Ocey Snead

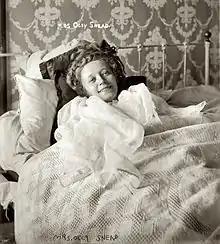
Snead on December 21, 1907

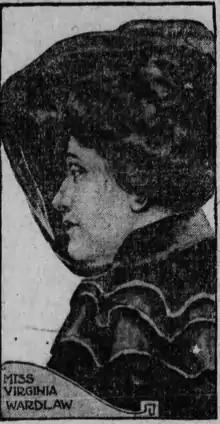
Virginia Oceana Wardlaw(1852–1910)

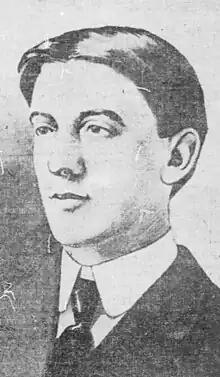
Fletcher Wardlaw Snead(1875–1955)

Oceana Wardlaw Martin Snead (September 1885 – November 29, 1909) also known as Ocey Snead, was an American woman who was drugged and drowned in East Orange, New Jersey by her own family to collect $32,000 in insurance money.